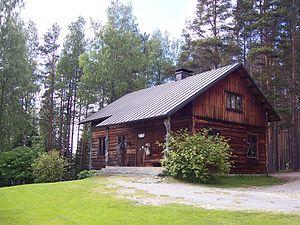
Eva Ryynänen est une sculptrice finlandaise.